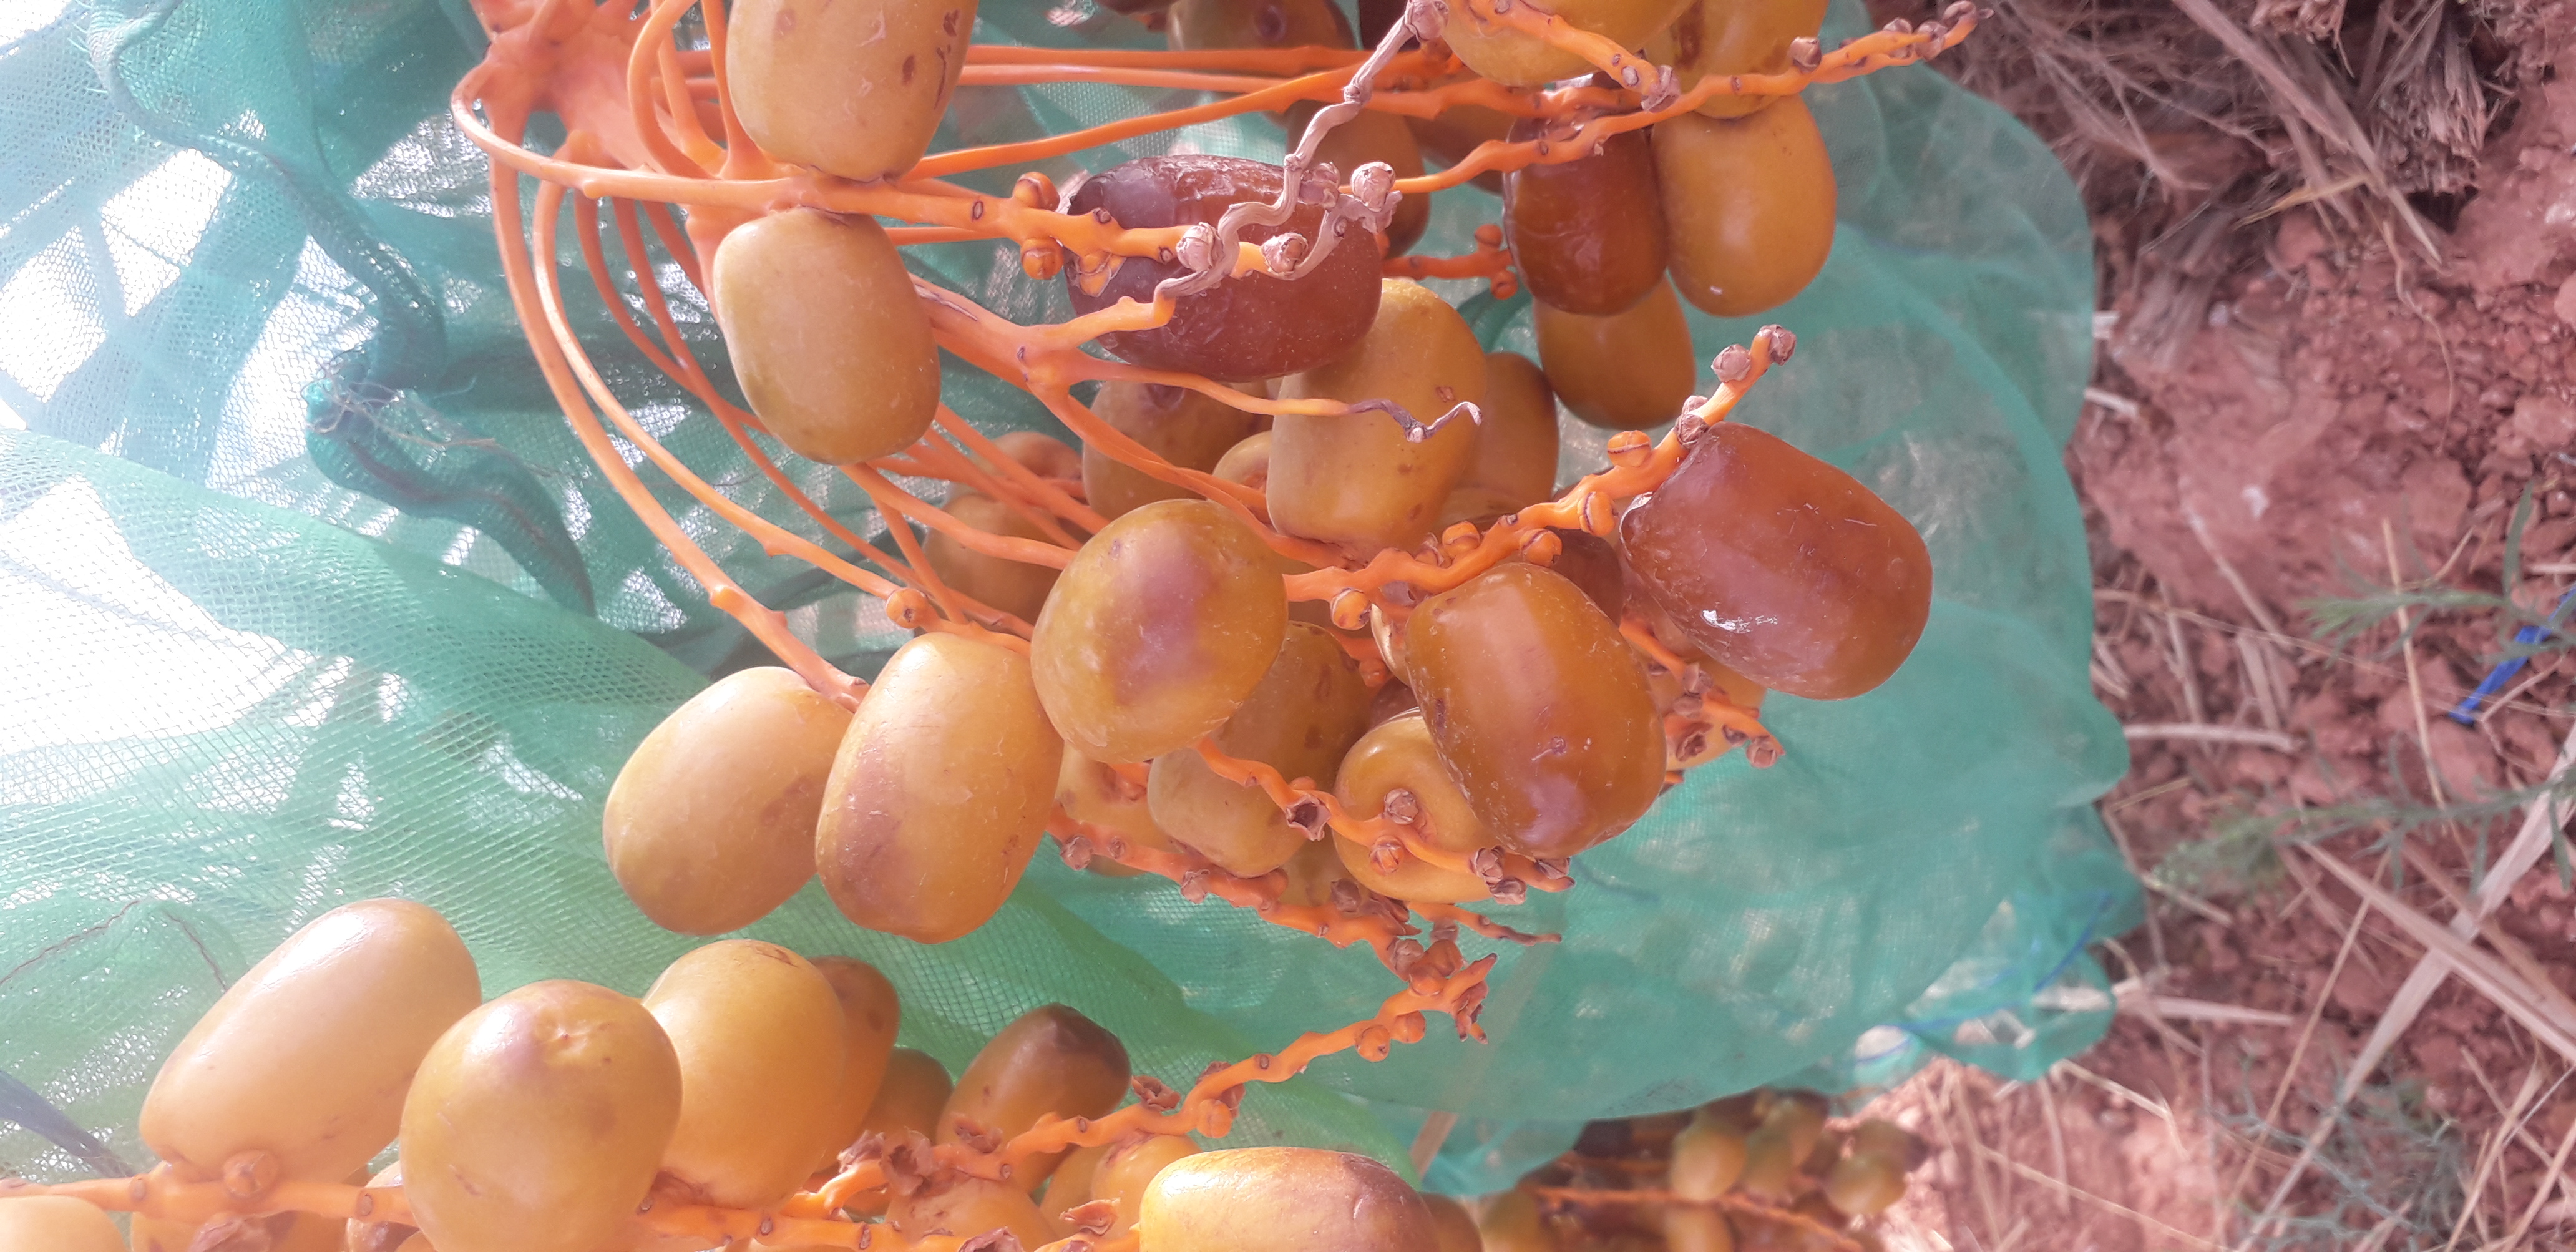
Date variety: Boufagous